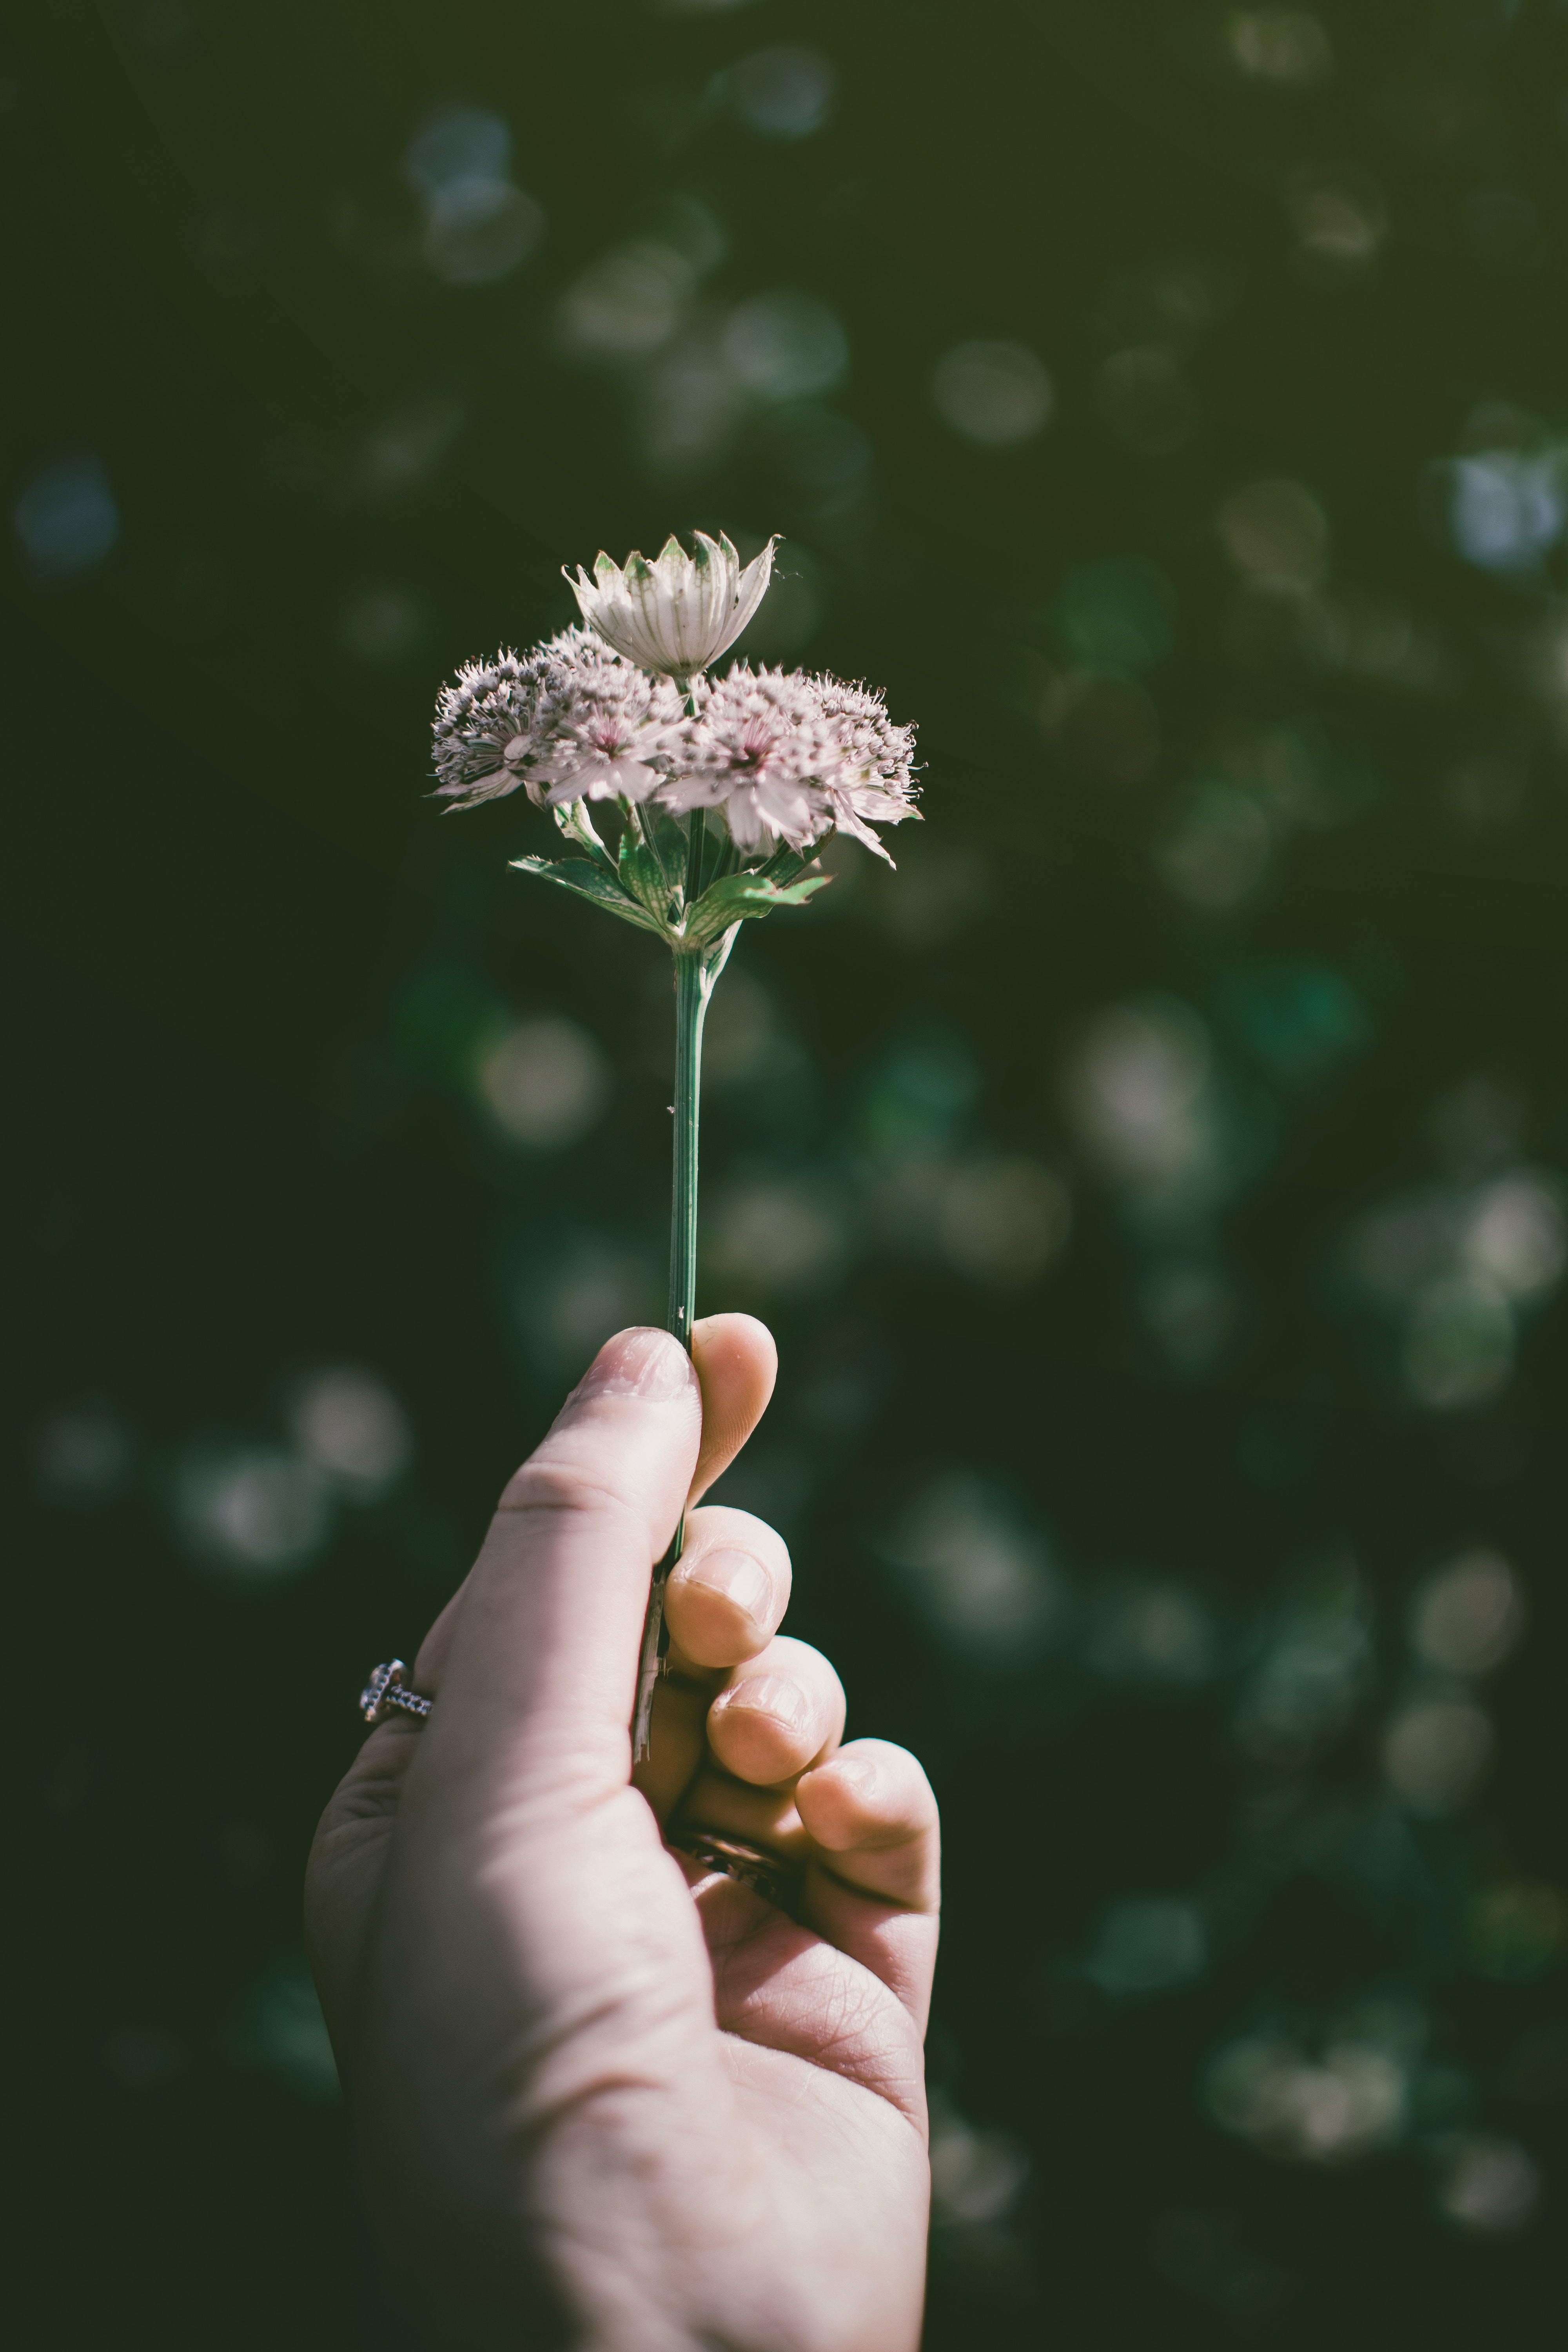
flower, hand, plant, finger, botany, flowering plant, grass, gesture, Heracleum plant, plant stem, wildflower, perennial plant